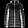
Label: Coat